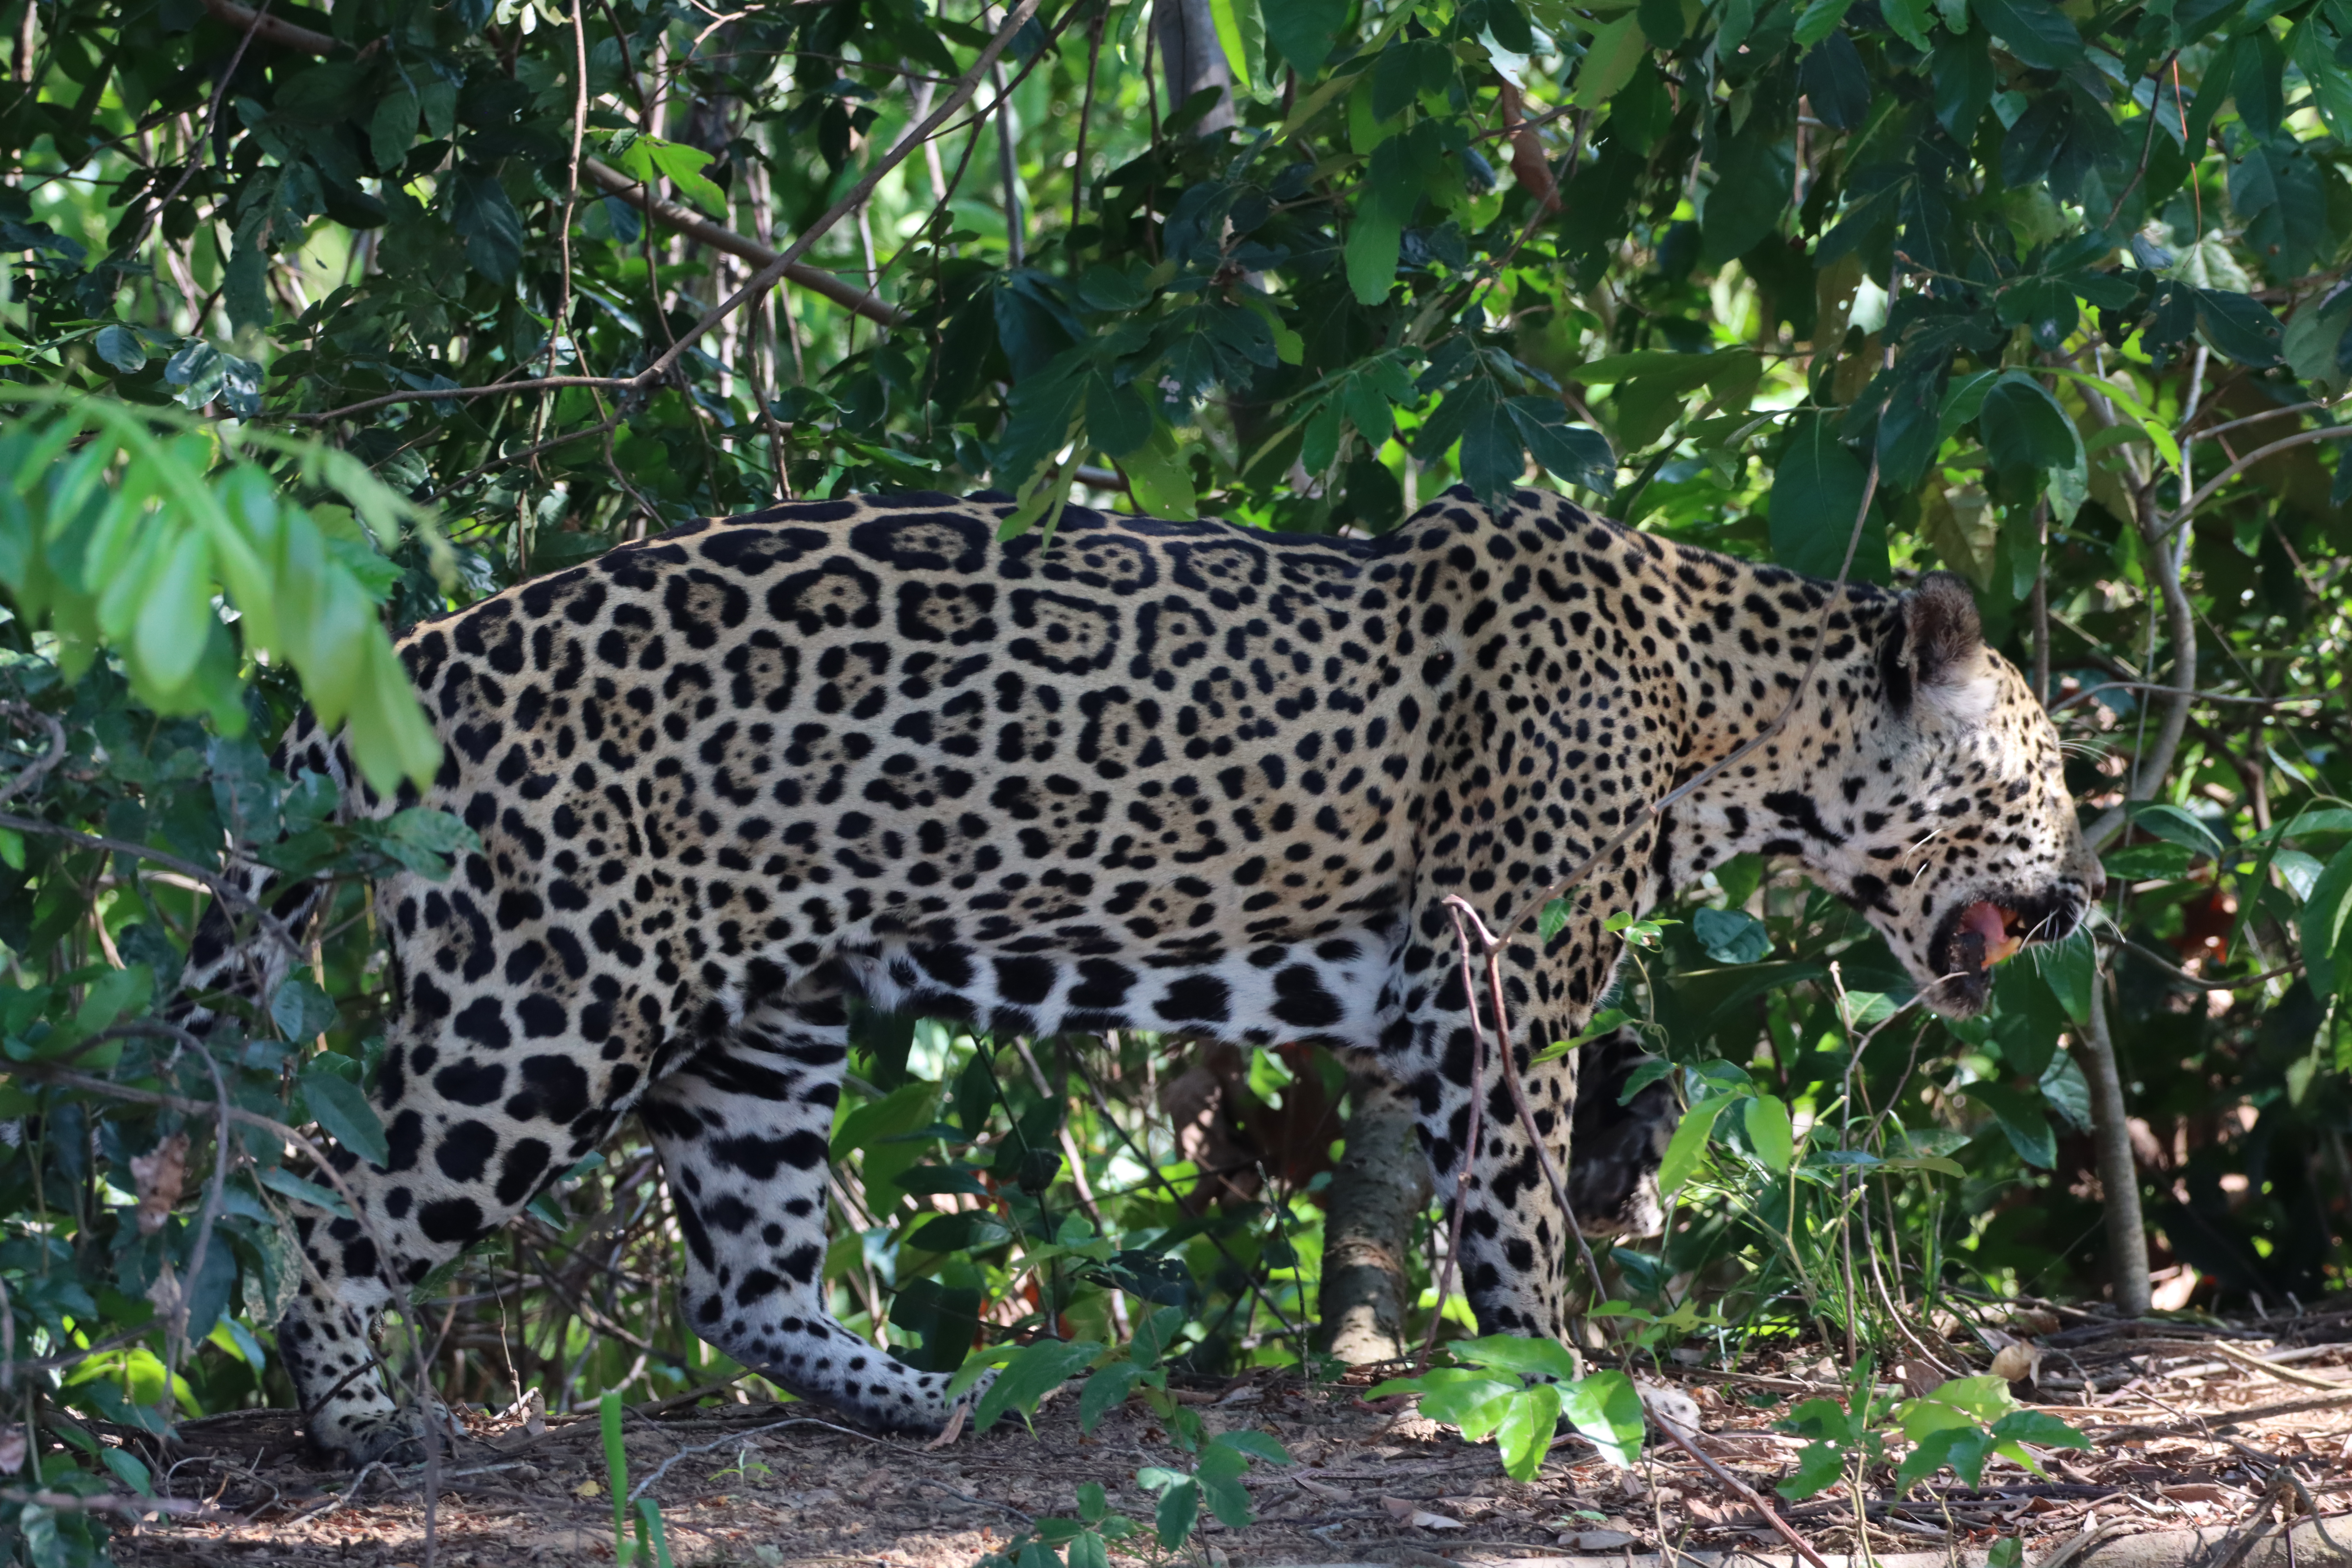
Jaguar: Katniss